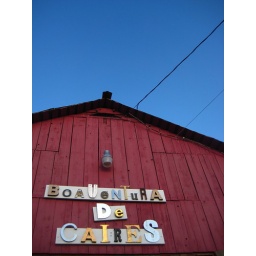
red against blue